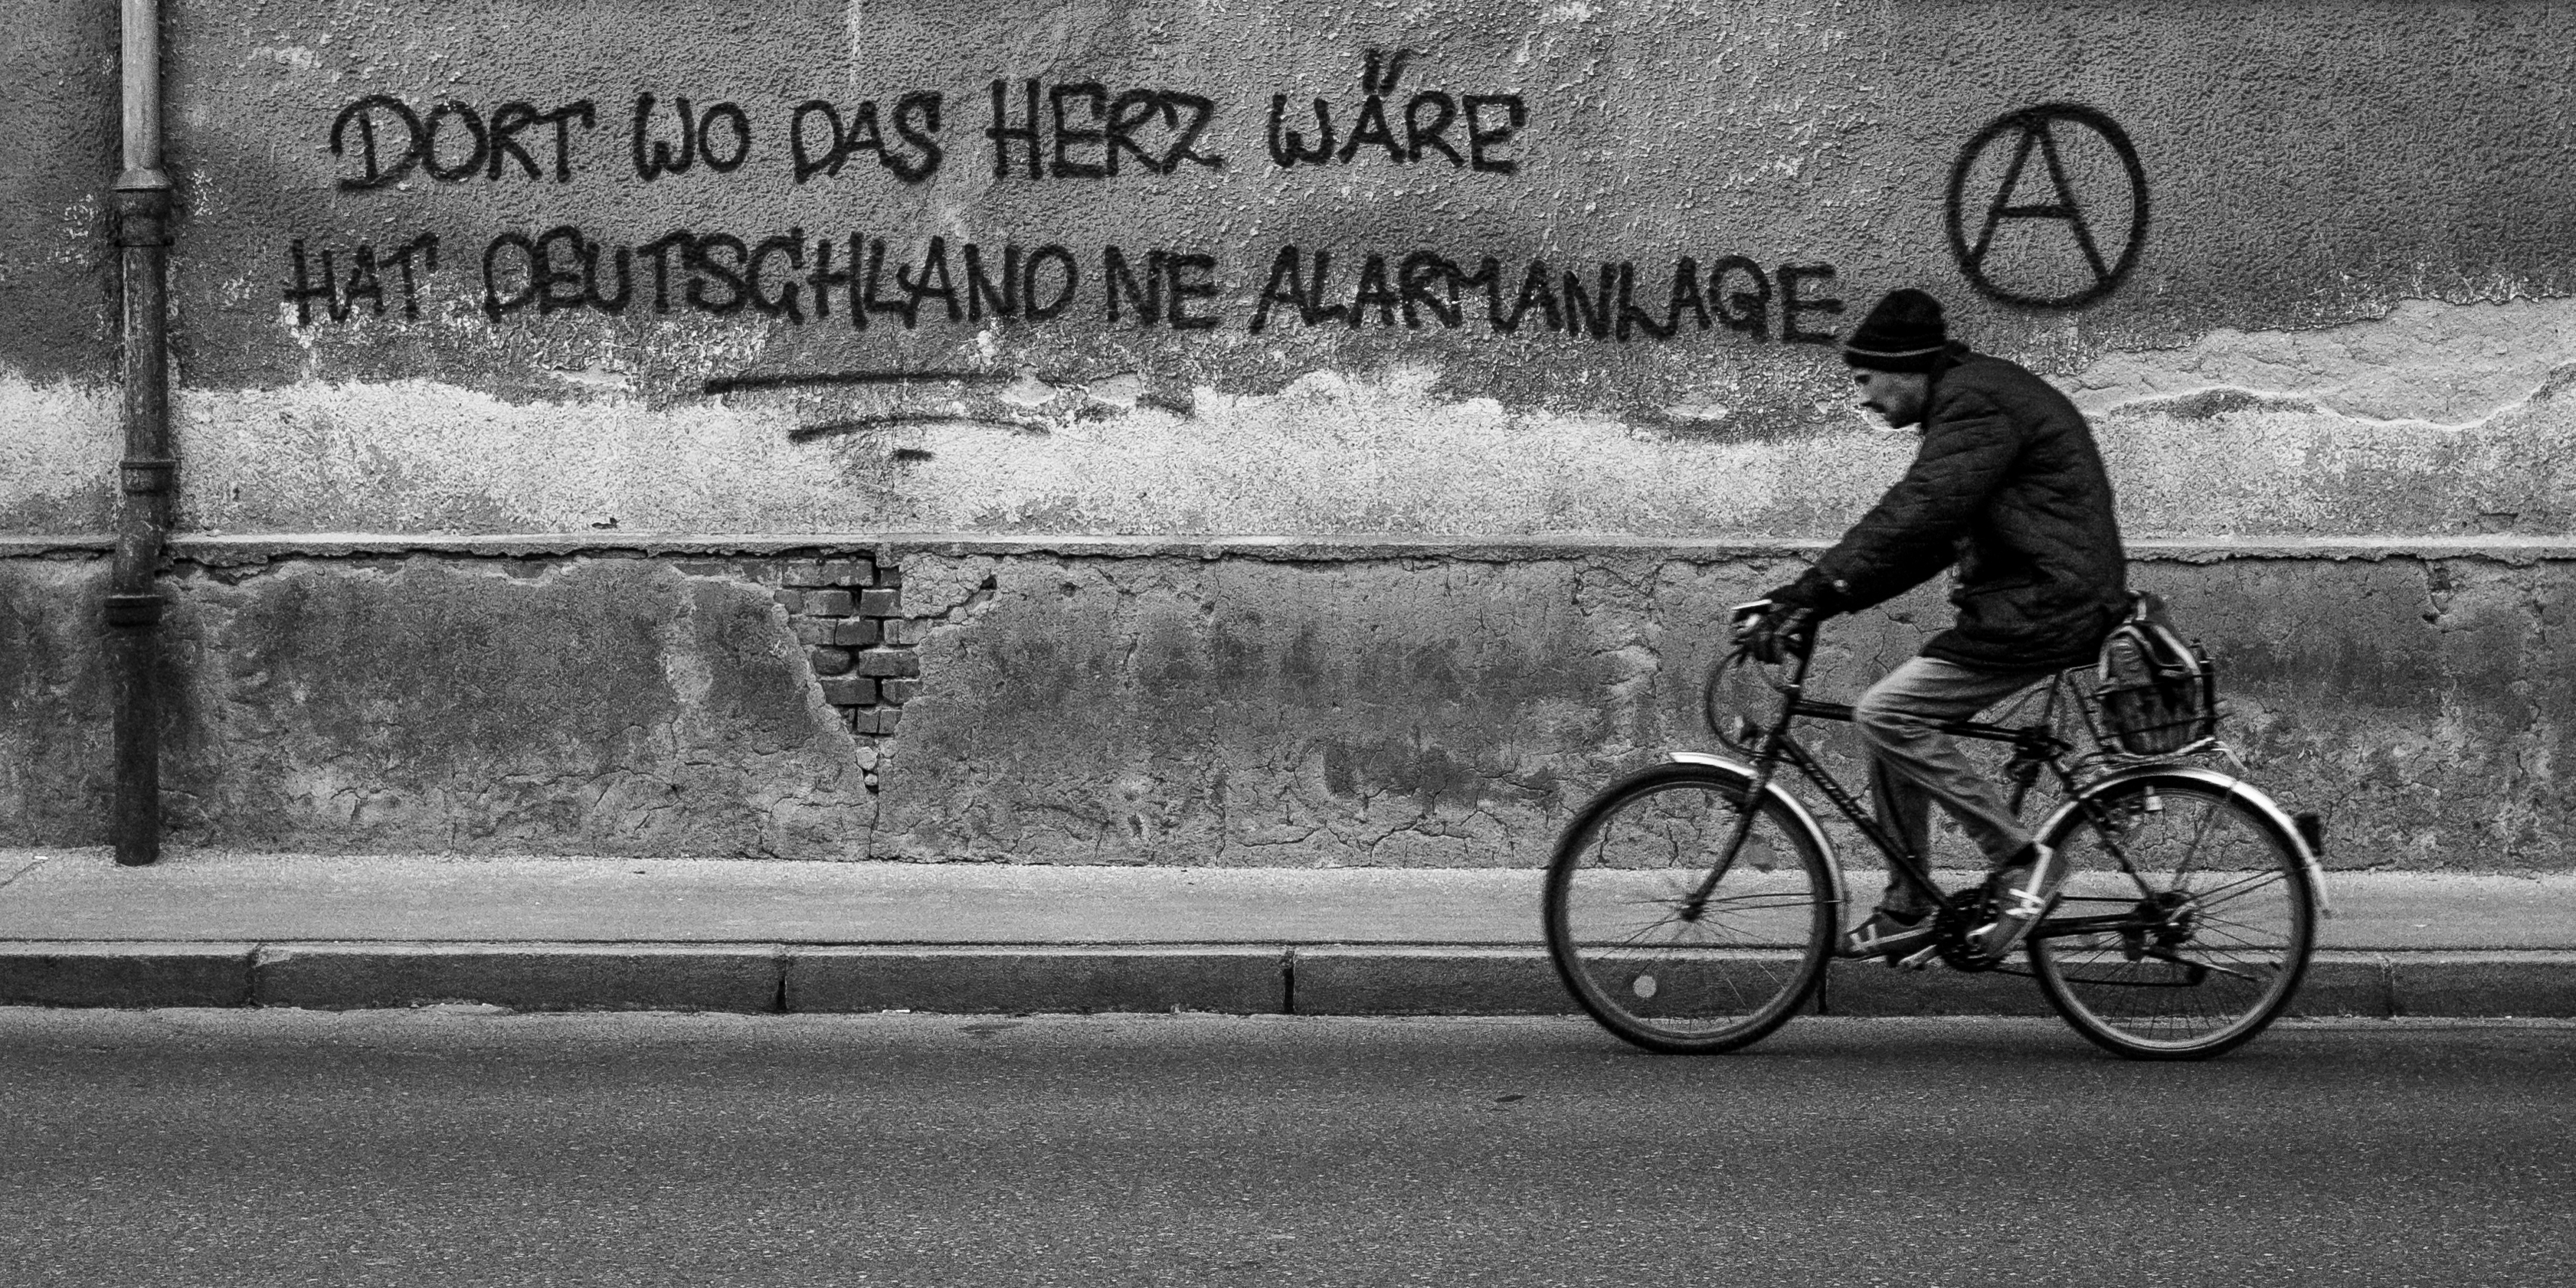
man, black and white, people, road, sport, street, bicycle, bike, city, explore, cyclist, vehicle, monochrome, graffiti, lane, artwork, sports equipment, 21, streetphotography, flickr, bw, blackandwhite, cycling, project, candid, creativecommons, art, infrastructure, stadt, photograph, germany, deutschland, kunst, sw, scene, bayern, bavaria, schwarzweis, rad, menschen, strase, unposed, ungestellt, strasenfotografie, fahrrad, fahrradfahren, radfahrer, mann, 365, 366, augsburg, erwachsener, fujixt1, fujifilmxt1, project365, projekt, szene, adult, photoaday, pictureaday, project366, streettog, tog, zweisichtde, zweisichtig, querformat, landscapeformat, kunstwerk, radfahren, tolerance, toleranz, monochrome photography